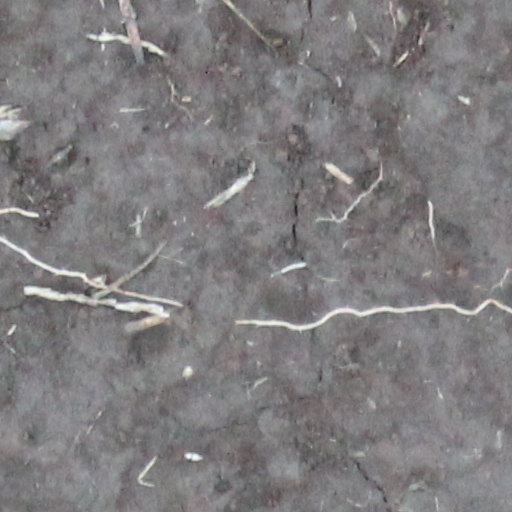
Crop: wheat